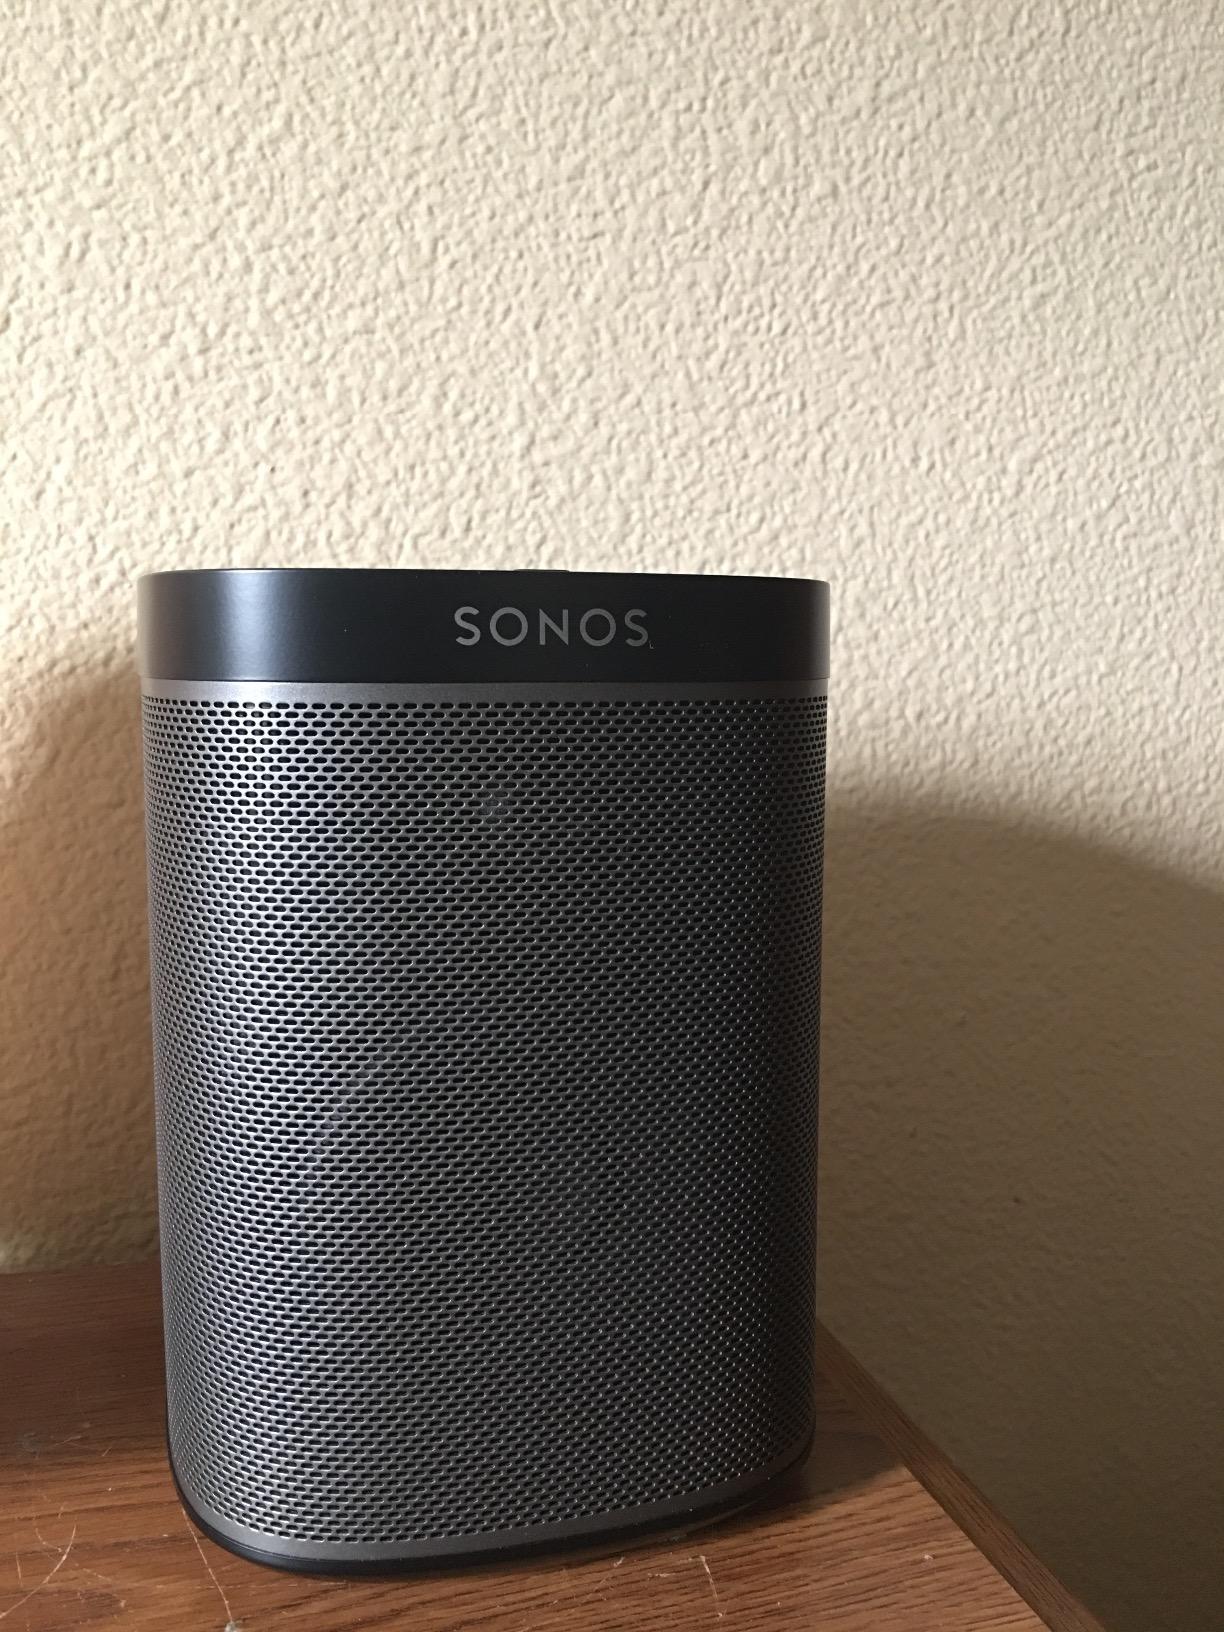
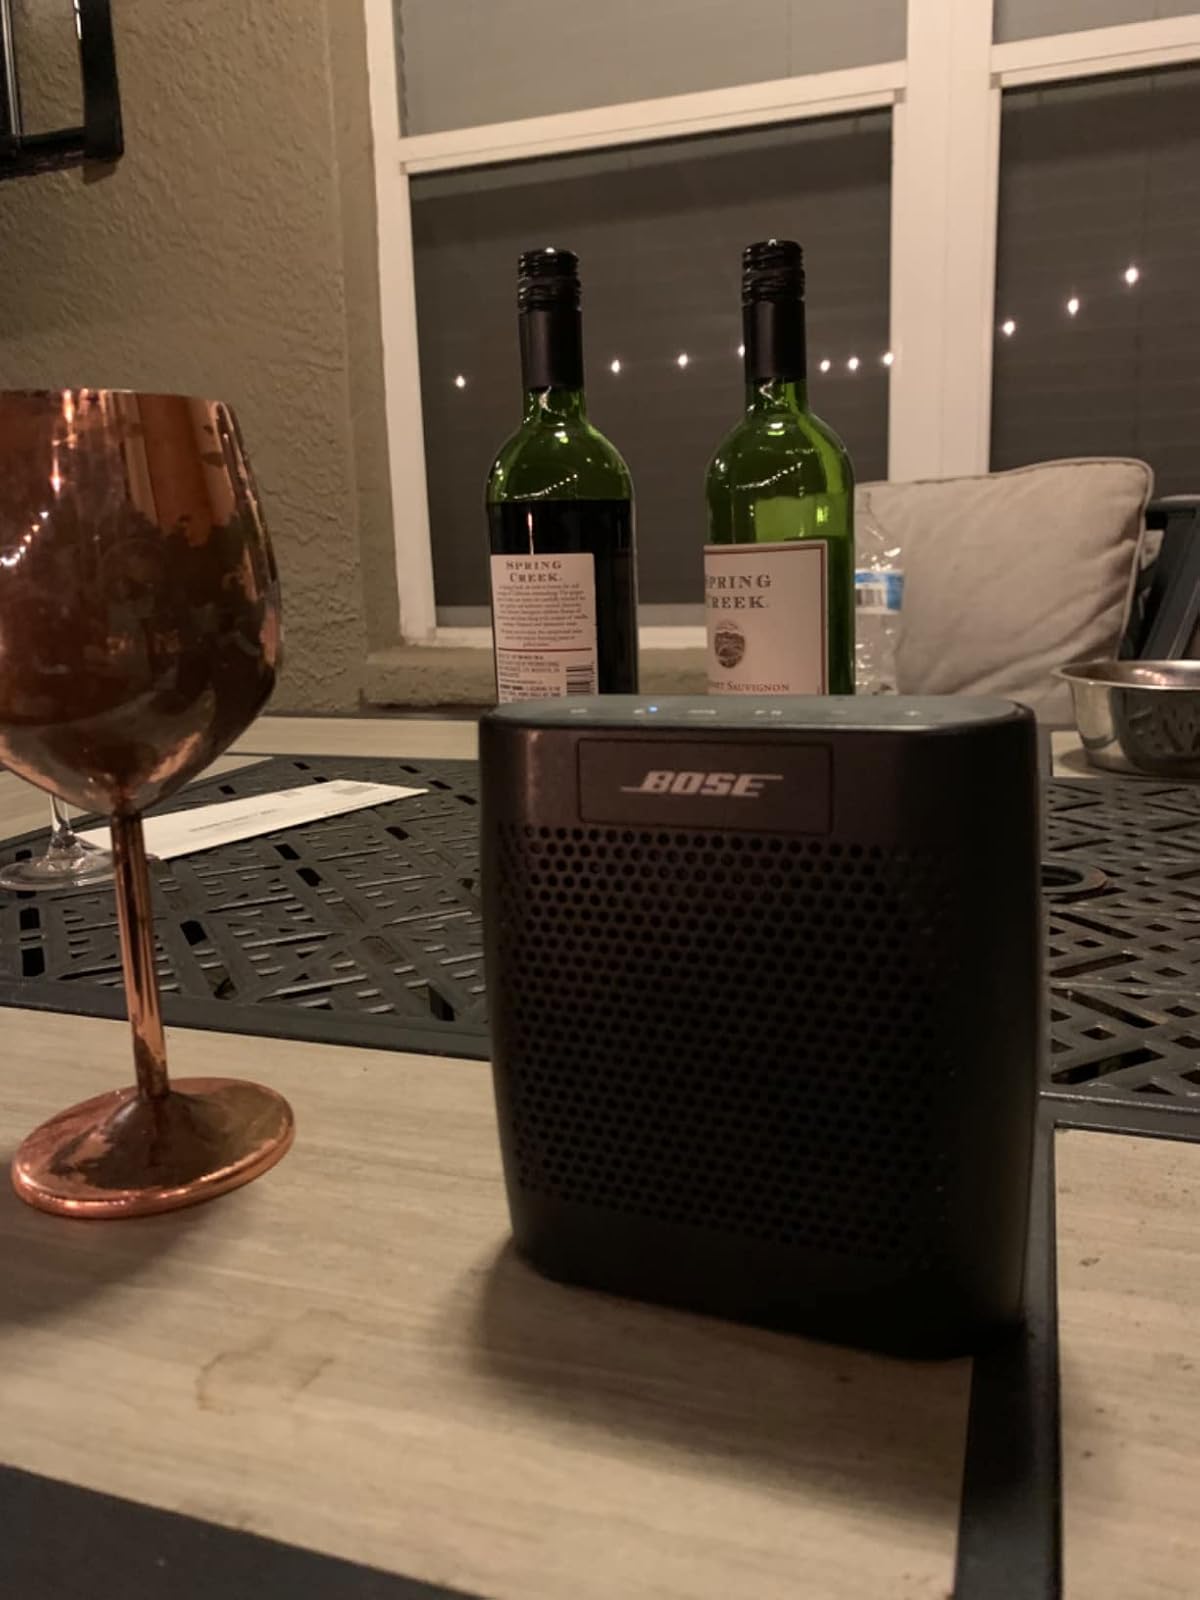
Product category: speaker
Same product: no